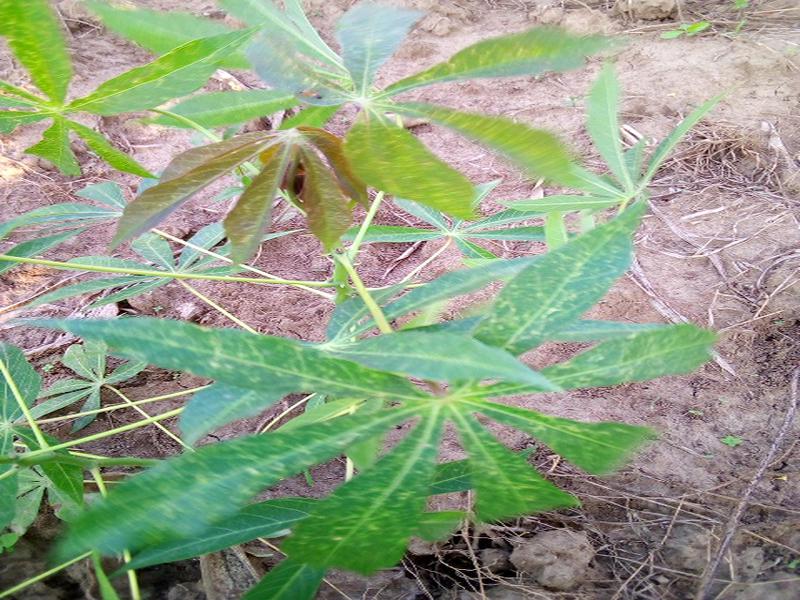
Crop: cassava
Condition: green_mottle